Pusher configuration

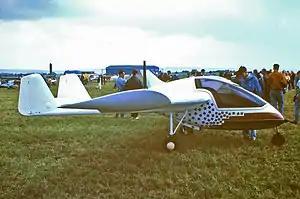
Aero Dynamics Sparrow Hawk II

Although the vast majority of propeller-driven aircraft continue to use a tractor configuration, there has been in recent years something of a revival of interest in pusher designs: in light homebuilt aircraft such as Burt Rutan's canard designs since 1975, ultralights such as the Quad City Challenger (1983), flexwings, paramotors, powered parachutes, and autogyros. The configuration is also often used for unmanned aerial vehicles, due to requirements for a forward fuselage free of any engine interference.